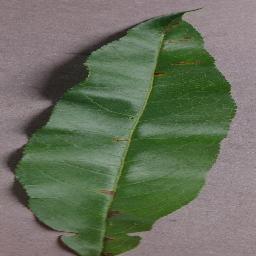
Label: Peach___Bacterial_spot